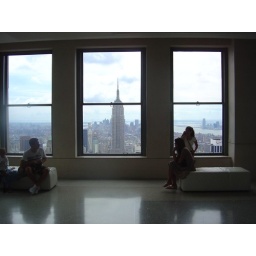
Looking out the window at the Empire State Building from the top floor of Rockefeller Center in New York City.